Mefistofele

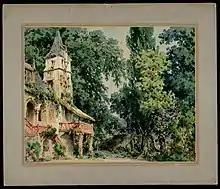
Marta's garden for act 2, scene 1 (Ferrario)

Faust is in his study, deep in contemplation. His thoughts are disturbed in dramatic fashion by the sudden appearance of the sinister friar, whom he now recognizes as a manifestation of the Devil (Mefistofele). Far from being terrified, Faust is intrigued and enters into a discussion with Mefistofele culminating in an agreement by which he will give his soul to the devil on his death in return for worldly bliss for the remainder of his life.